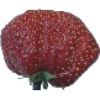
Label: strawberry_wedge